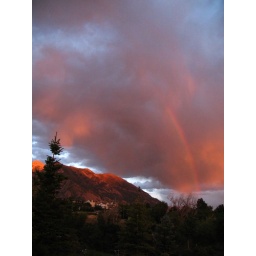
that night there were patches of pink clouds all over the sky